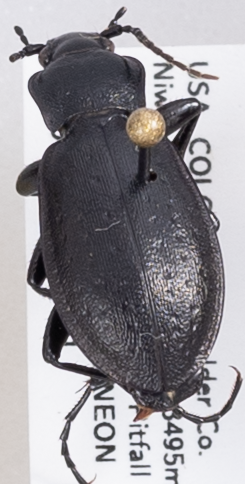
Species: Carabus taedatus
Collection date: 2023-07-11
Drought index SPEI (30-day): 0.386
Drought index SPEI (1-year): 0.47
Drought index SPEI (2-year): -0.156